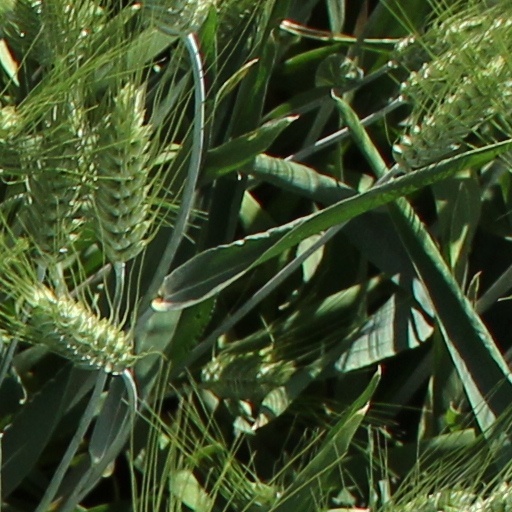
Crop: wheat